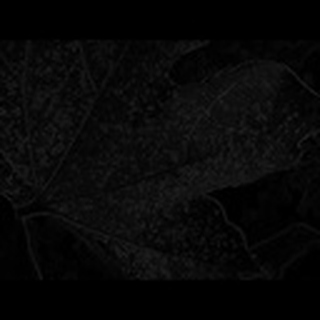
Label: cotton_aphids